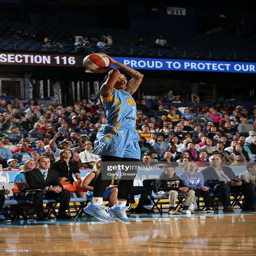
# shoots against basketball team .